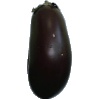
Label: Eggplant 1